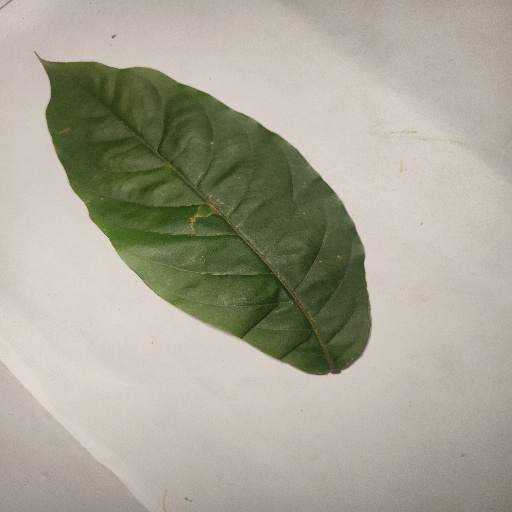
Species: HariTaki
Leaf condition: Bacterial Spot